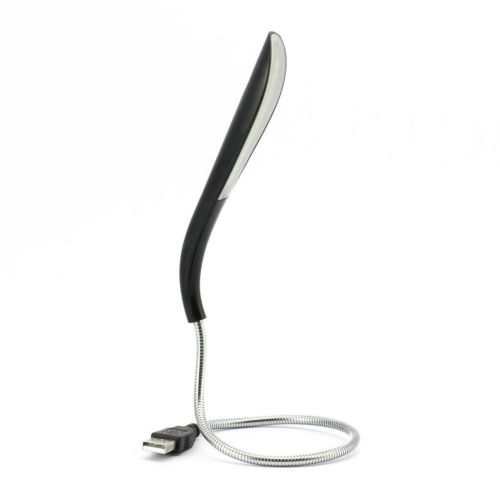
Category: lamp